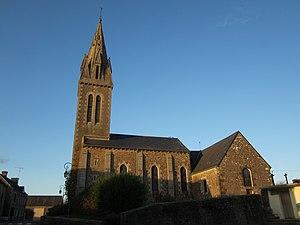
Le Grand-Celland, MAnche